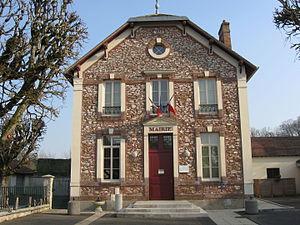
Mairie de Saint-Germain-Laxis. (Seine-et-Marne, région Île-de-France).
Saint-Germain-Laxis est une commune française située dans le département de Seine-et-Marne en région Île-de-France.